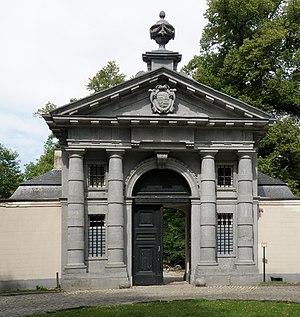
Sint-Katelijne-Waver (prov. Antwerpen, België). Abdij van Rozendaal (domein Roosendael), Poorthuis (inkompoort).